Yoel Drubin

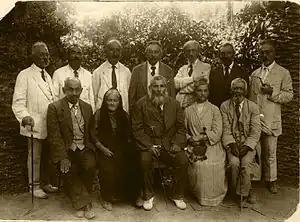
Yoel Drubin, standing third from left, among fellow Bilu members of Rishon Lezion and Gedera. Rishon, 1898.

Yoel Drubin (1857–1923) was a member of the Bilu group and one of the founders of Rishon Lezion.